Cervical rib

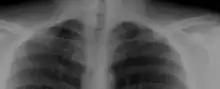

Cervical ribs are the ribs of the neck in many tetrapods. In most mammals, including humans, cervical ribs are not normally present as separate structures. They can, however, occur as a pathology. In humans, pathological cervical ribs are usually not of clinical concern, although they can cause a form of thoracic outlet syndrome.